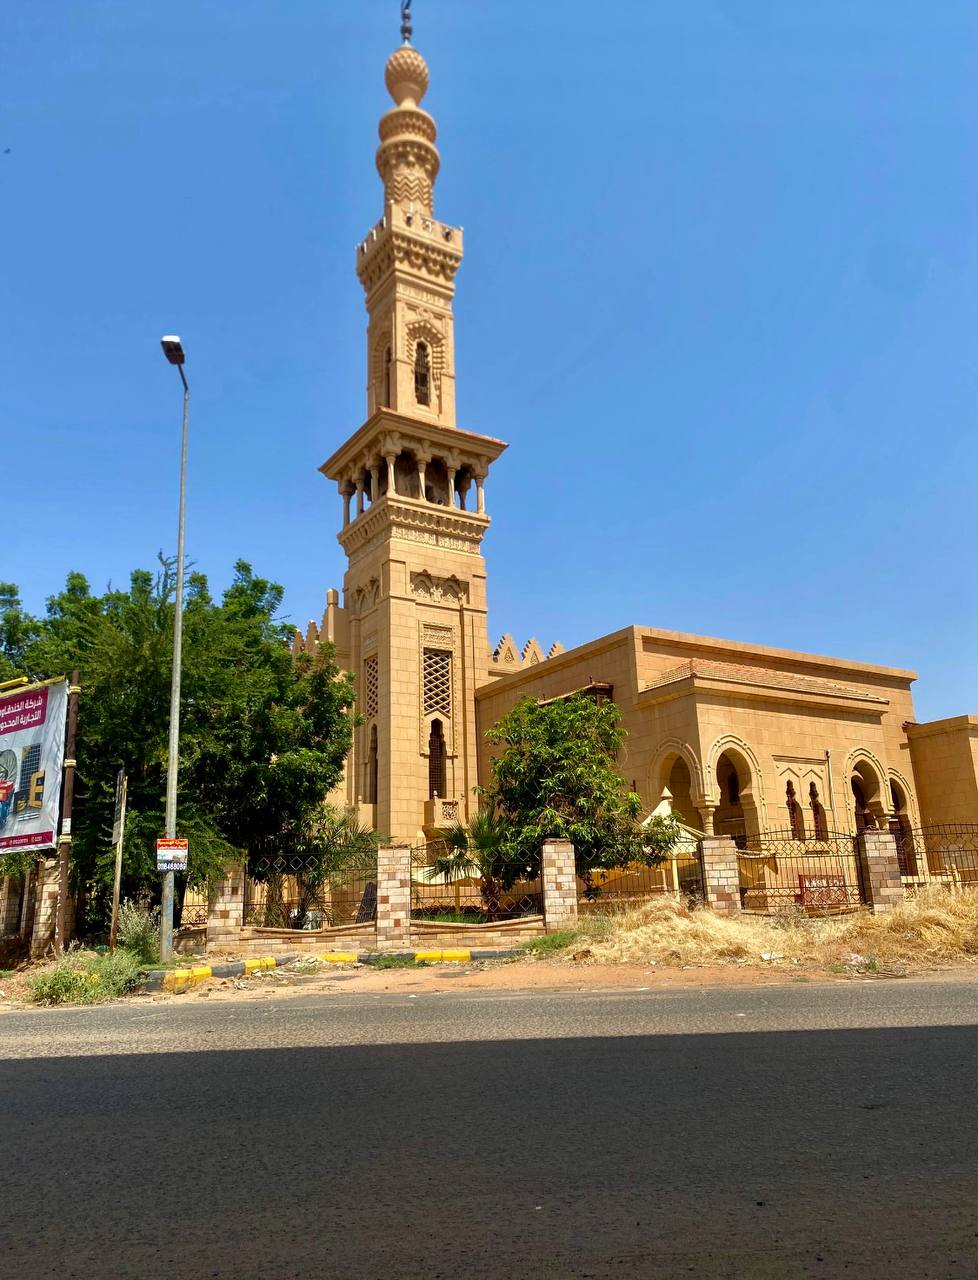
الوصف بالفصحى: مسجد ذي مئذنة طويلة
الوصف بالعامية السودانية: جامع المئذنة حقته طويلة
التصنيف: Public Spaces & Infrastructure